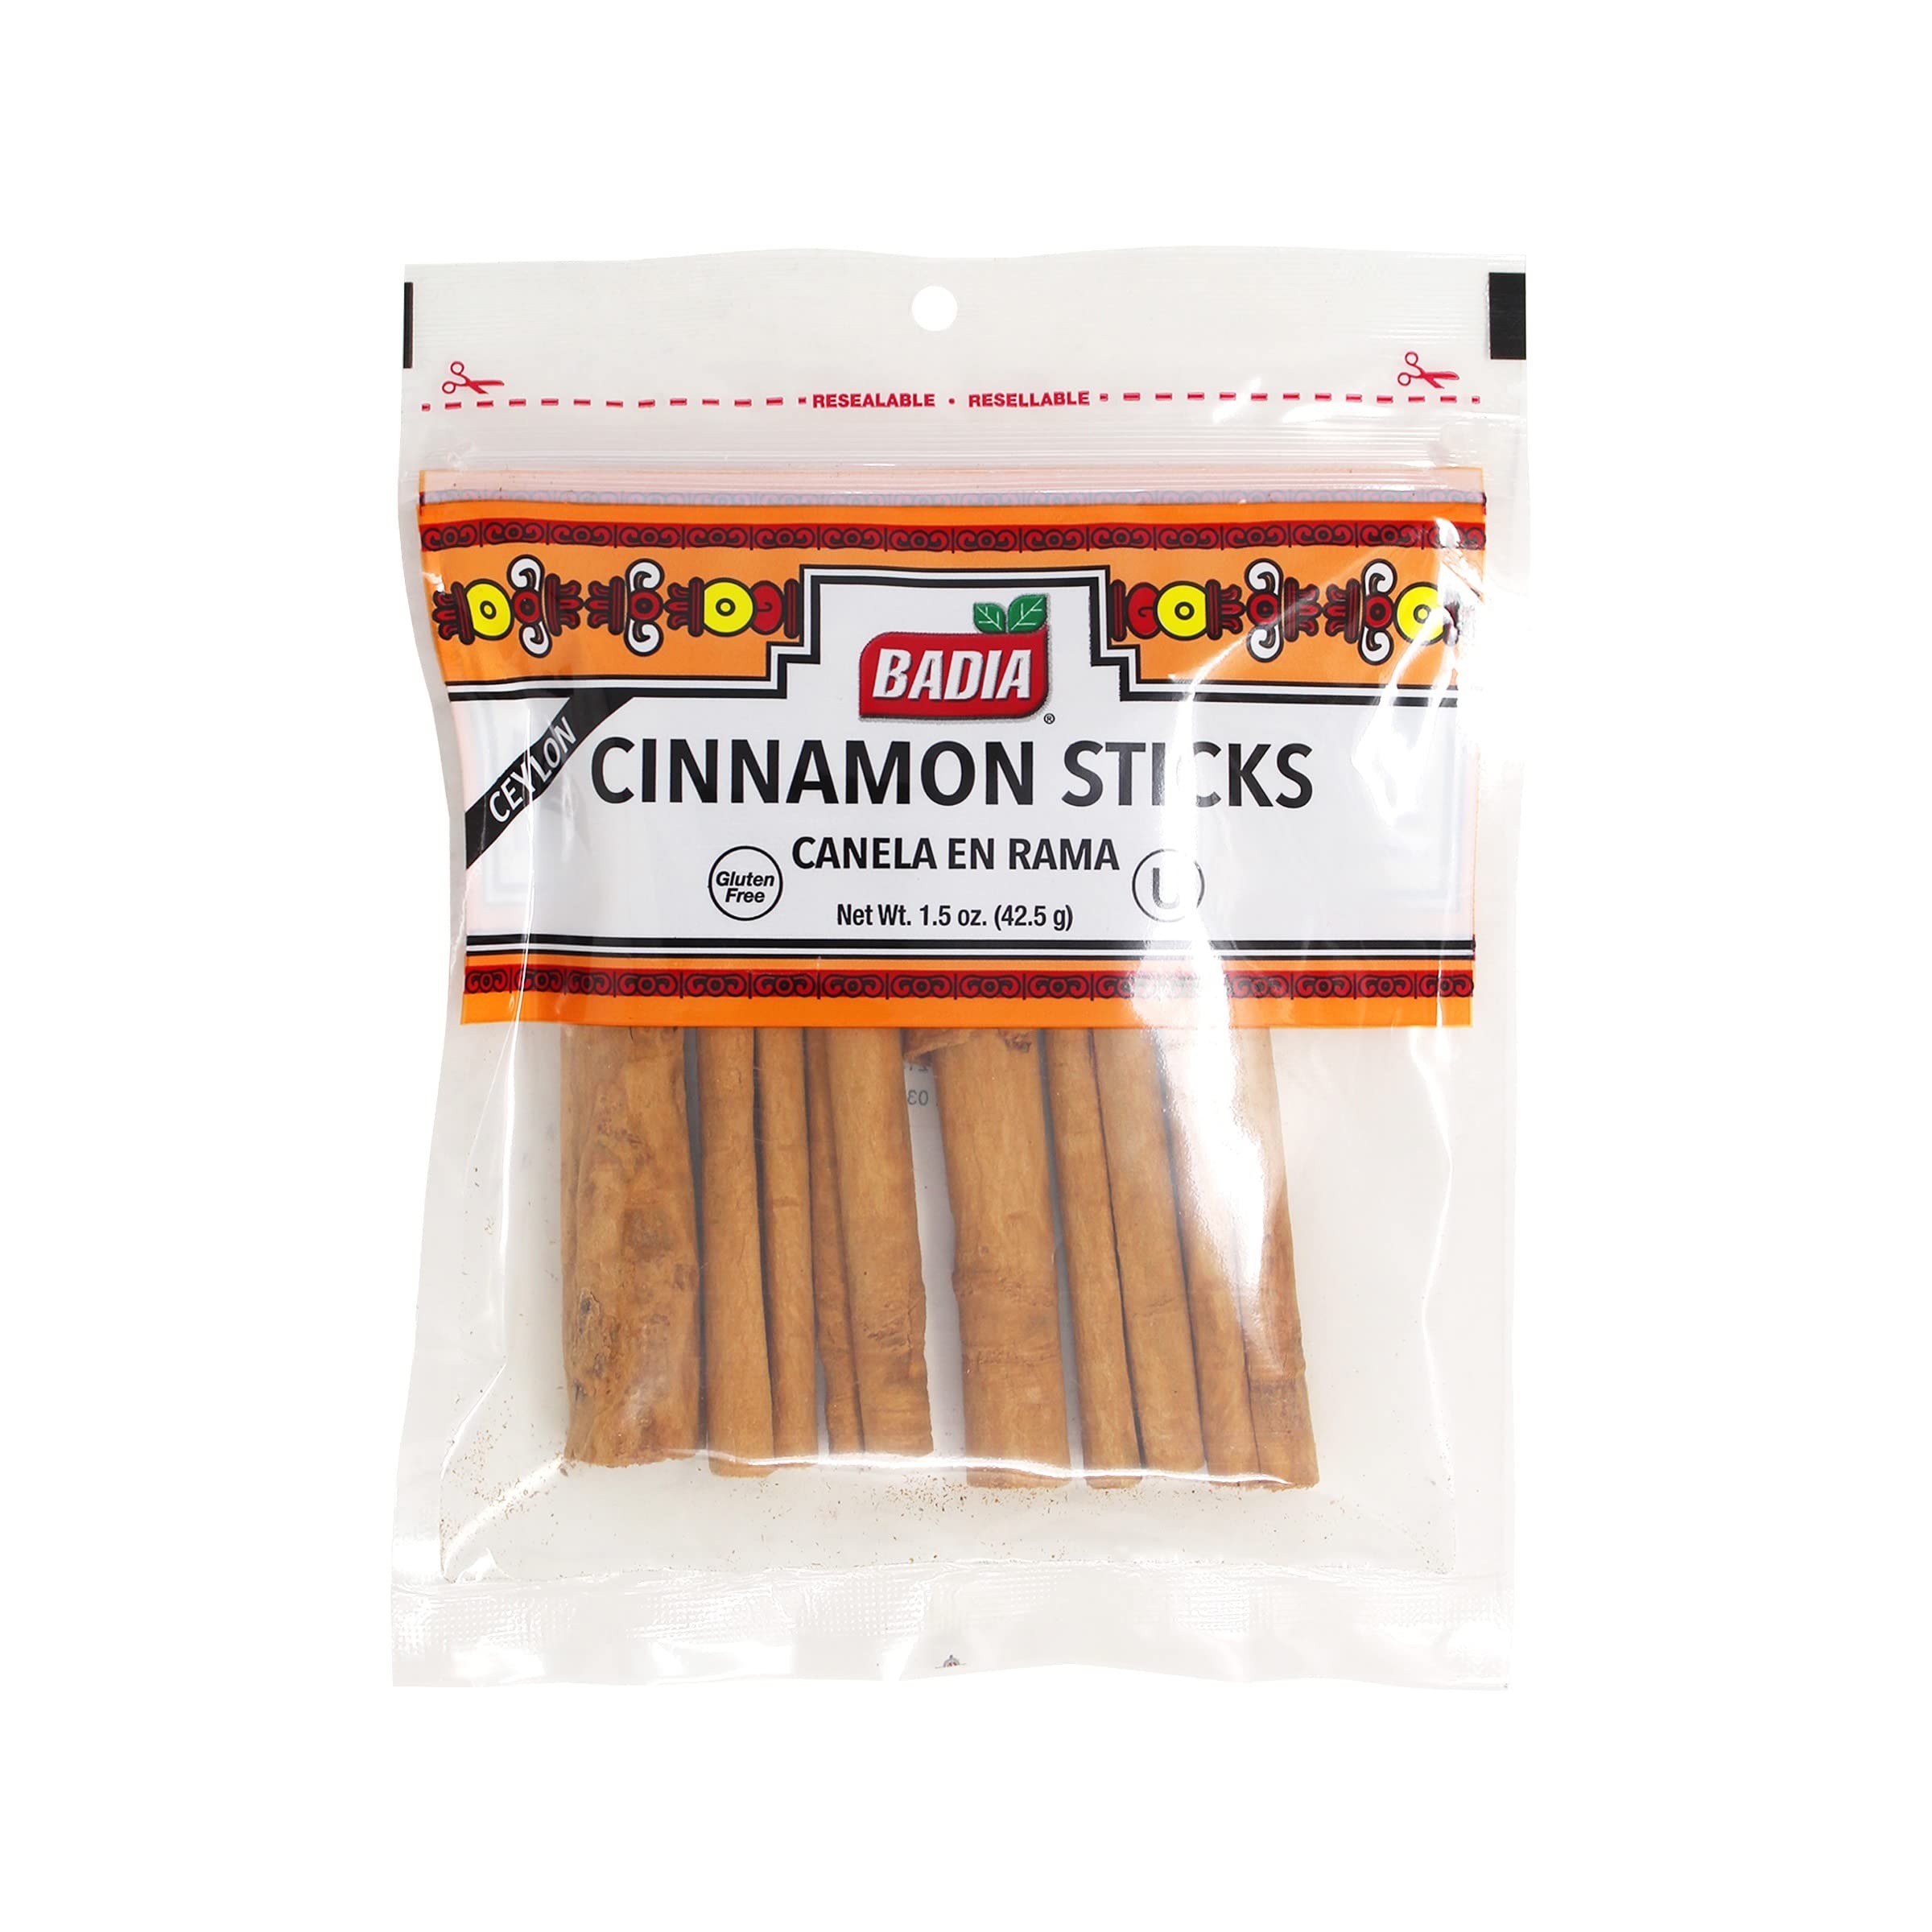
Item Name: Badia Cinnamon Stix, 1.5 oz
Bullet Point: Kosher, Gluten free
Value: 1.5
Unit: oz

Price: 14.12